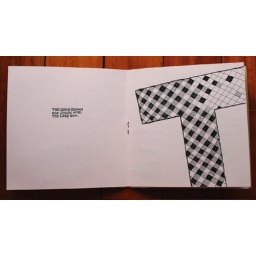
The quick brown fox jumps over the lazy dog